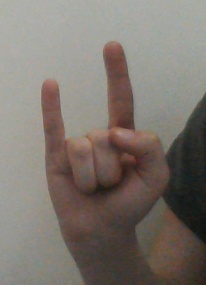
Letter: la